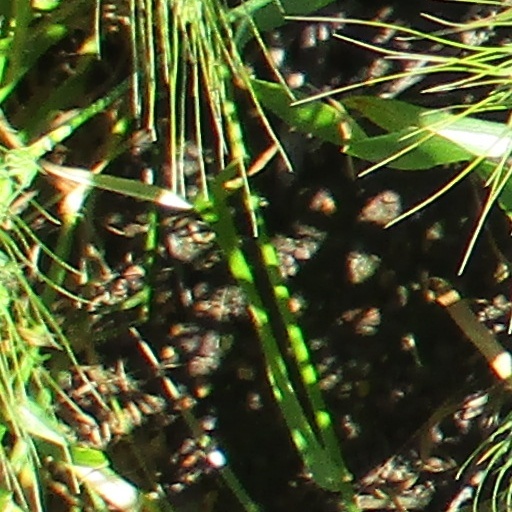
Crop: wheat